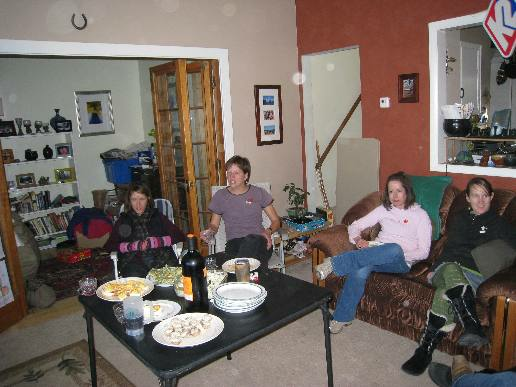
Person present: Yes